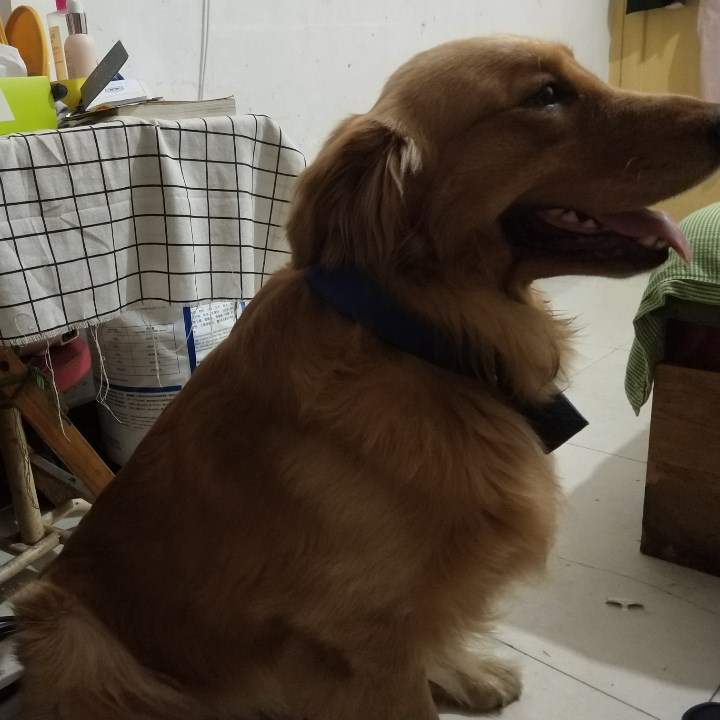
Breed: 5355-n000126-golden_retriever